Bernardino Soto Estigarribia

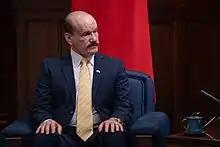
Bernardino Soto Estigarribia during his visit to Taipei, Taiwan in 2019.

Bernardino Soto Estigarribia (born 20 May 1952 in Coronel Oviedo) is a Paraguayan army general and politician.